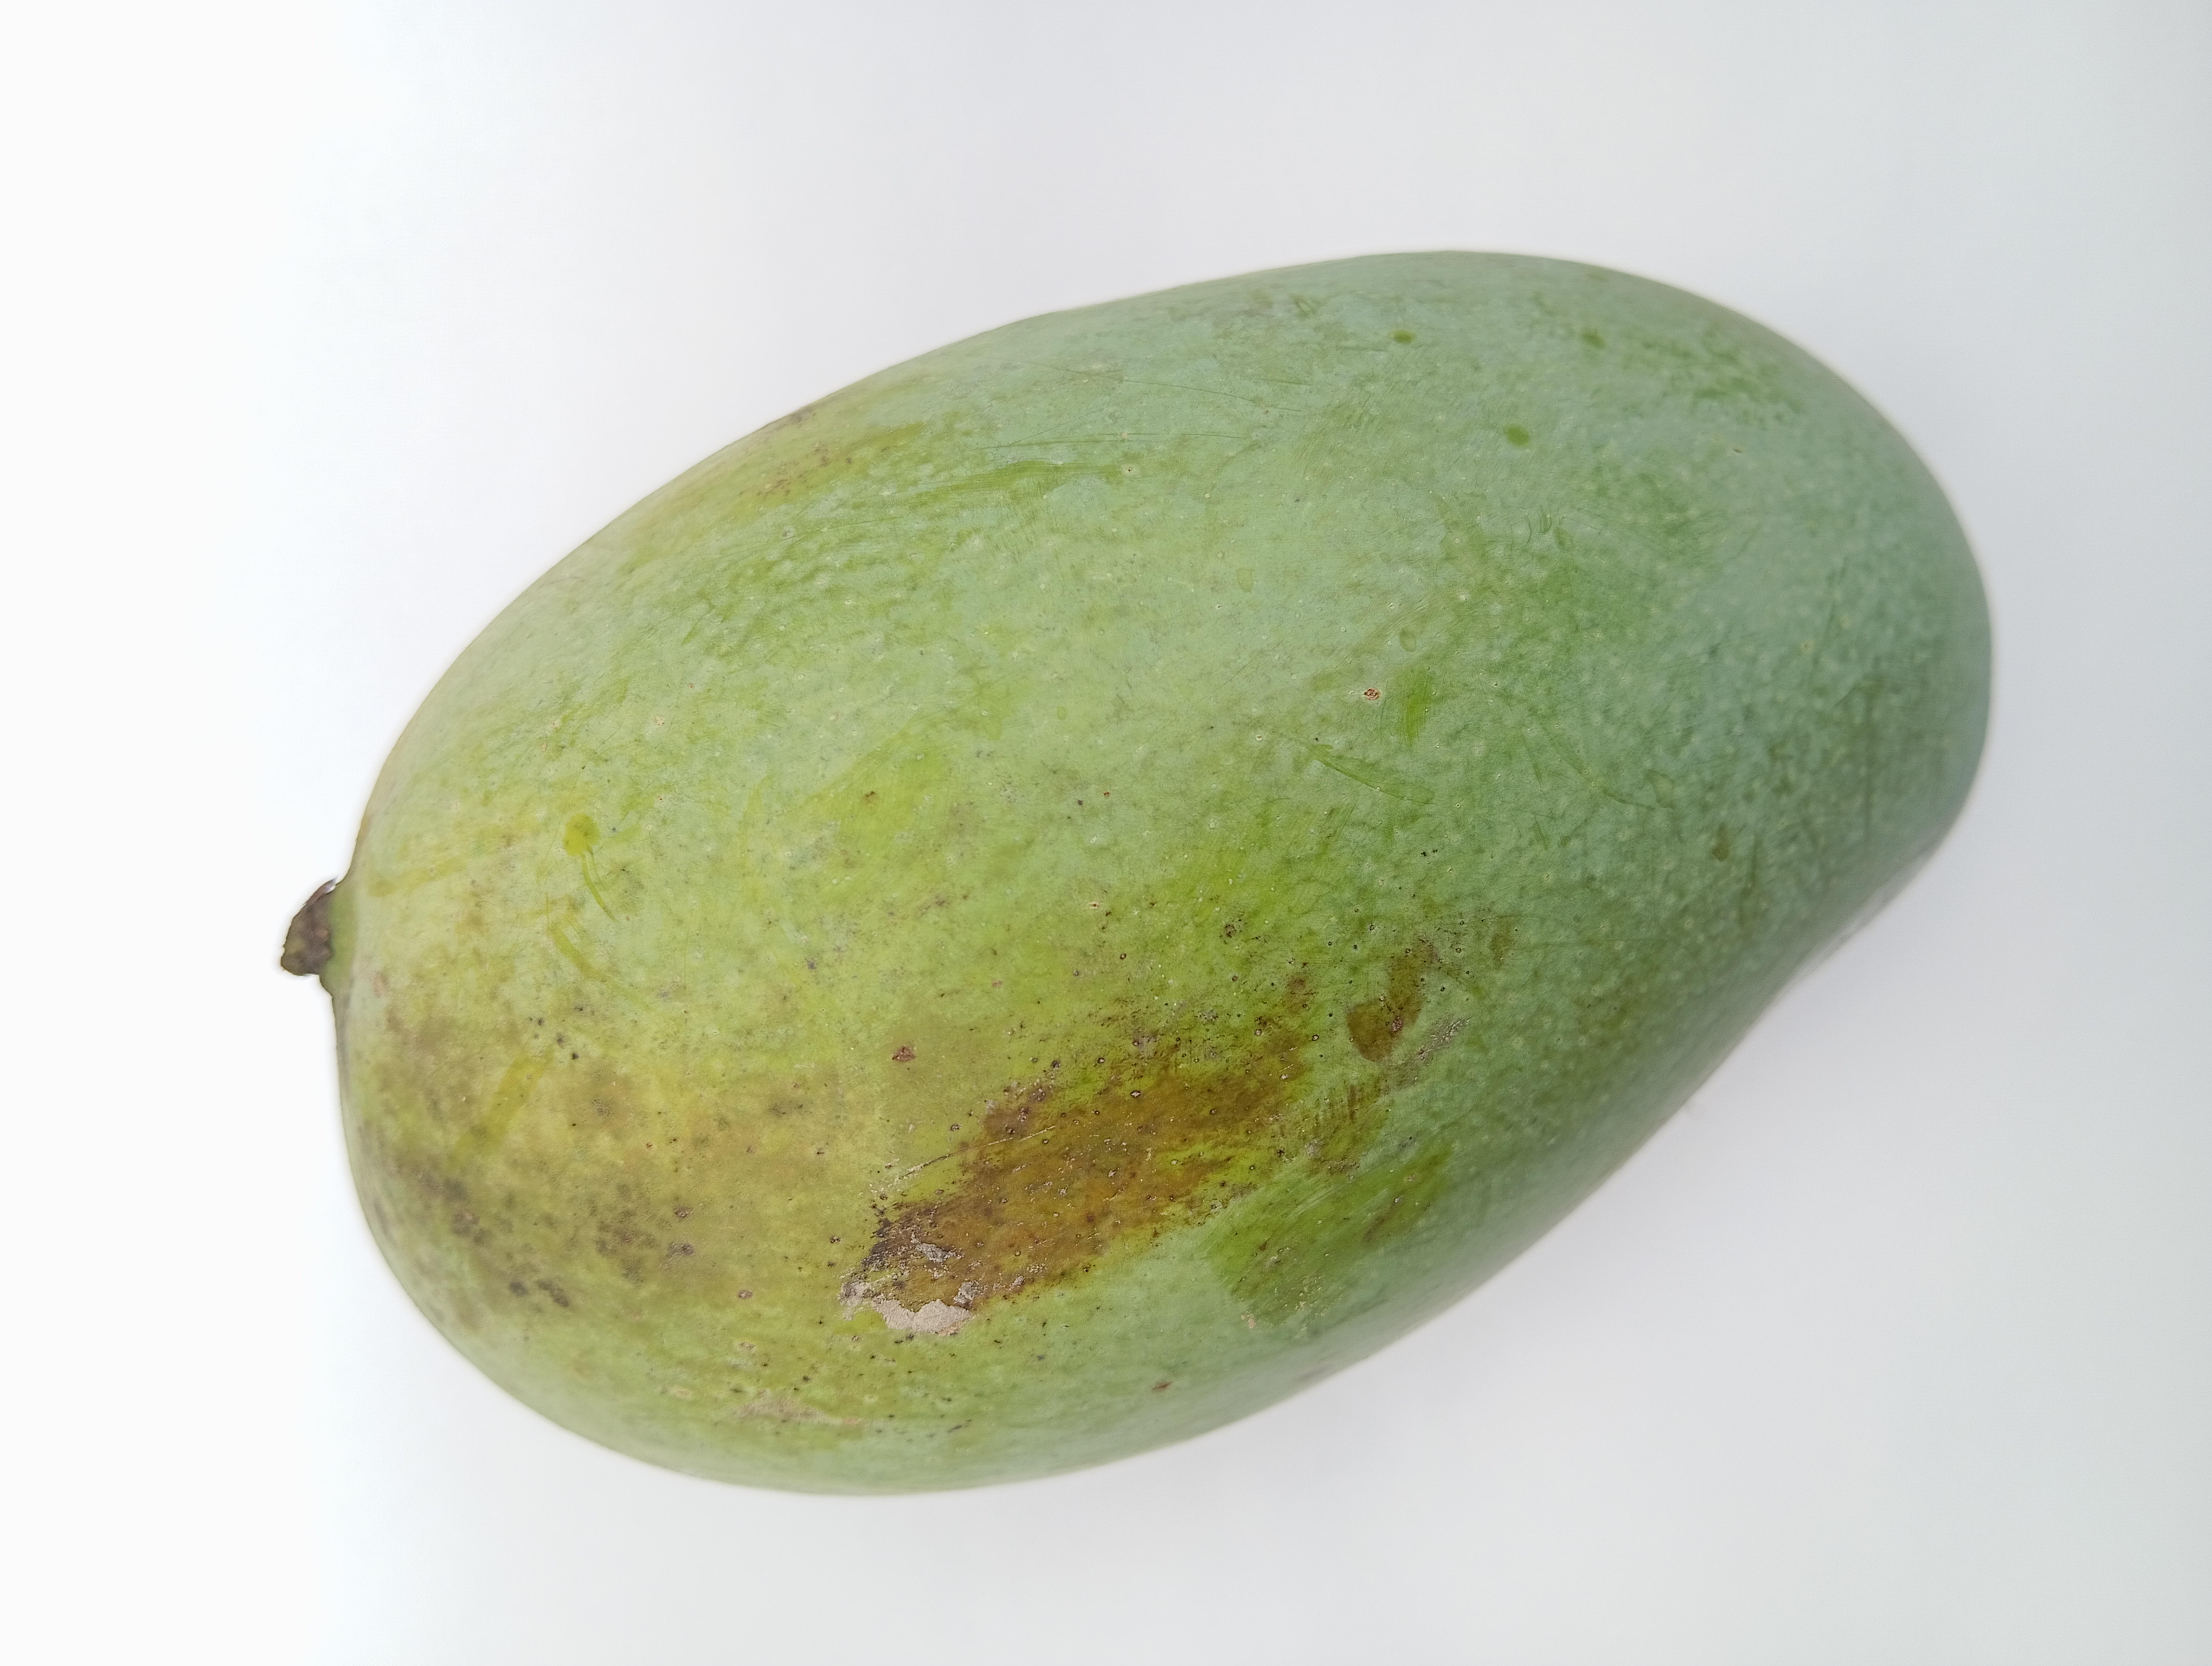
Mango variety: Amrapali